Ralph Scott (American football)

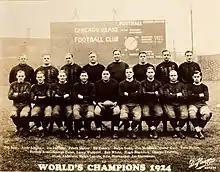
Official Chicago Bears' team photo, where the team claimed the Championship after defeating the Cleveland Bulldogs on December 7, even putting the title "World's Champions" on the image.

Ralph Vernon Scott (September 26, 1894 – August 16, 1936) was an American football player and coach. He played professionally in the first American Football League (AFL) and the National Football League (NFL) for the Chicago Staleys/Bears and the New York Yankees. Scott was a member of the 1921 Chicago Staleys APFA Championship team. In 1926 C. C. Pyle, began the AFL after a dispute with the NFL over the terms of granting himself a league franchise in New York City. Pyle eventually hired Scott as a player-coach the Yankees for an undisclosed amount of money.